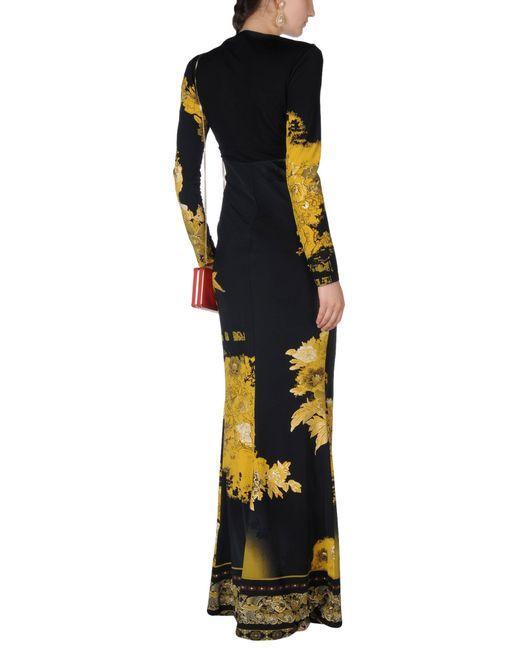
Slim Fit schwarzes Blumenkleid für Damen